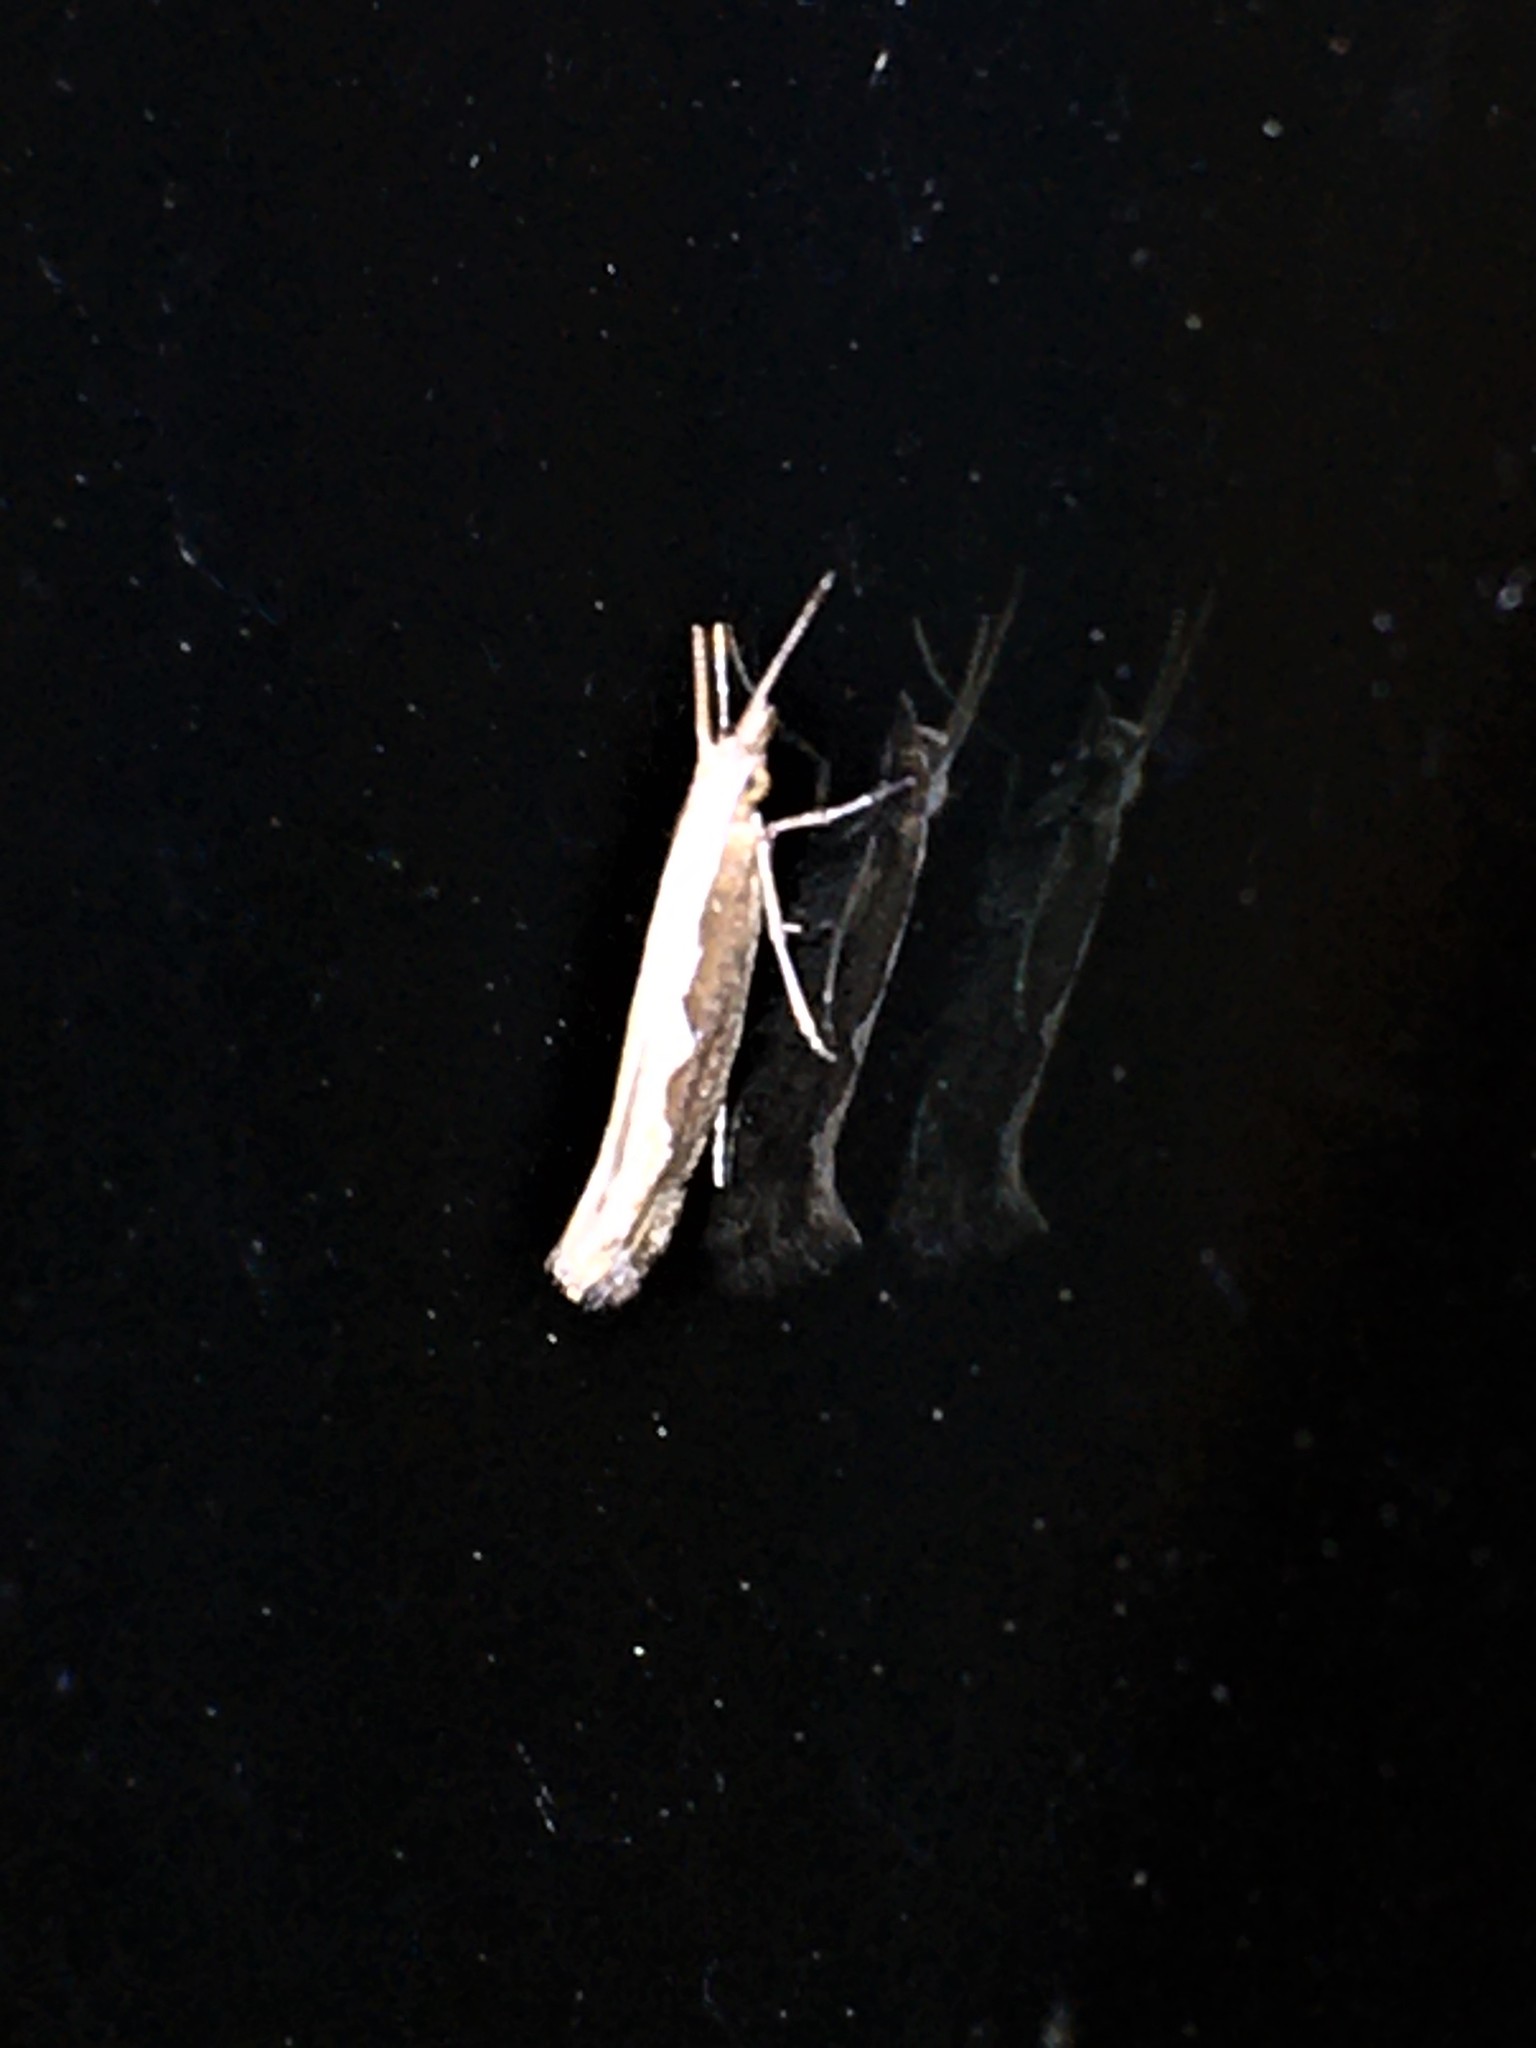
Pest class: diamondback_moth